Soviet Union

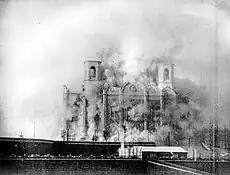
The Cathedral of Christ the Saviour in Moscow during its demolition in 1931

Excess deaths throughout World War I and the Russian Civil War (including the famine of 1921–1922 that was triggered by Lenin's war communism policies) amounted to a combined total of 18 million, some 10 million in the 1930s, and more than 20 million in 1941–1945. The postwar Soviet population was 45 to 50 million smaller than it would have been if pre-war demographic growth had continued. According to Catherine Merridale, '...reasonable estimate would place the total number of excess deaths for the whole period somewhere around 60 million.'